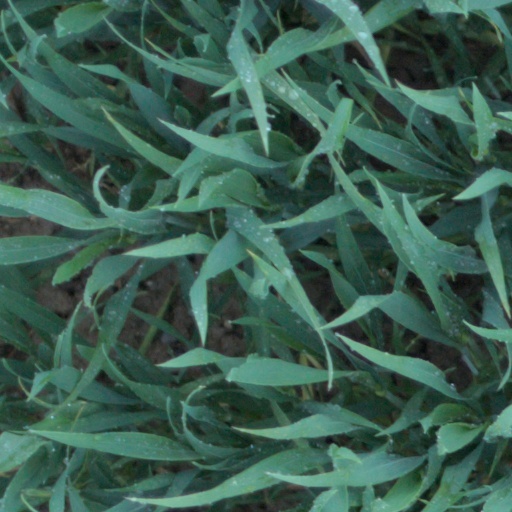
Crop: wheat